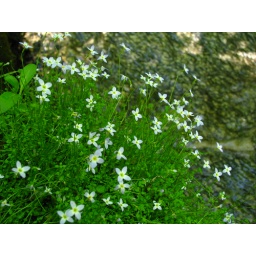
flowers by the river